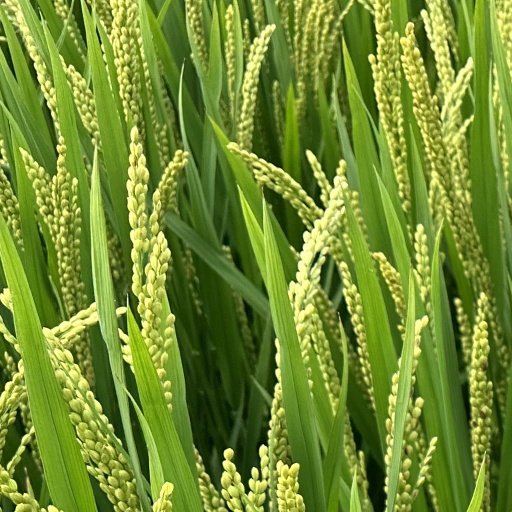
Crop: rice